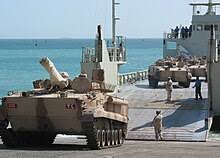
Label: BMP